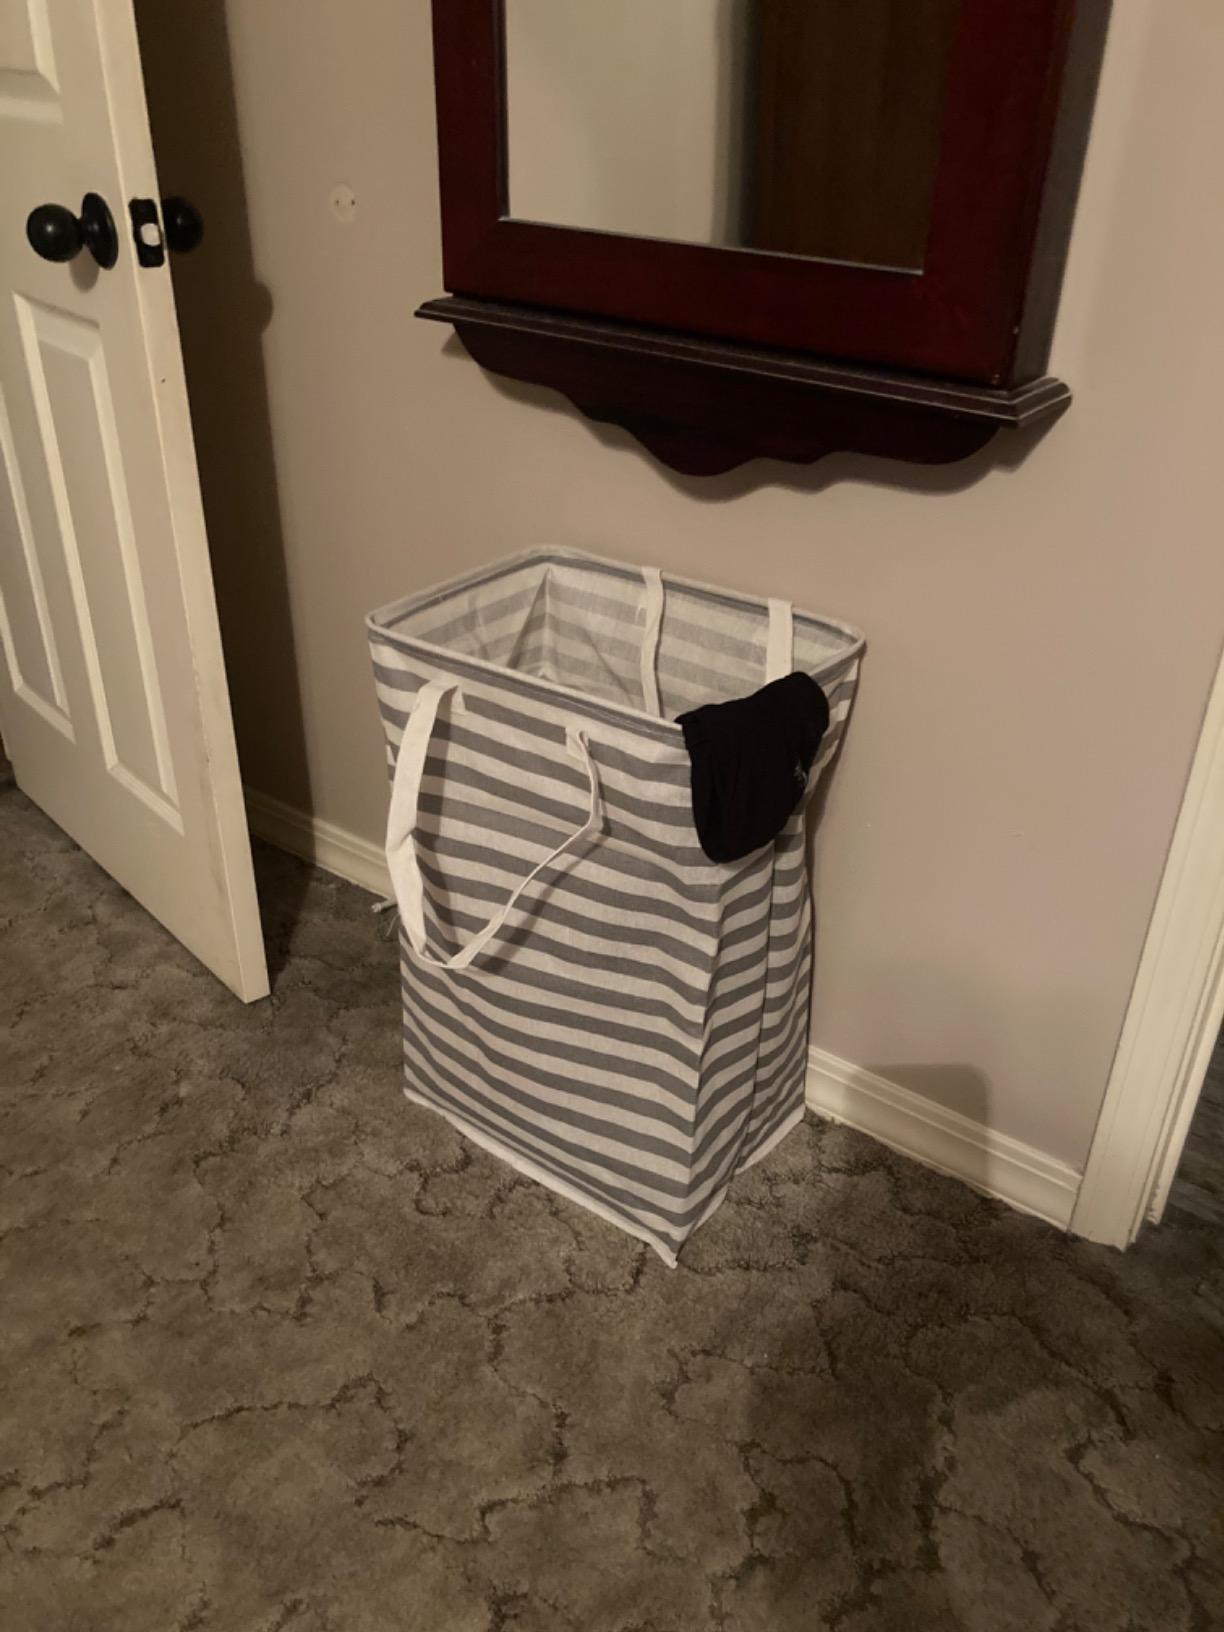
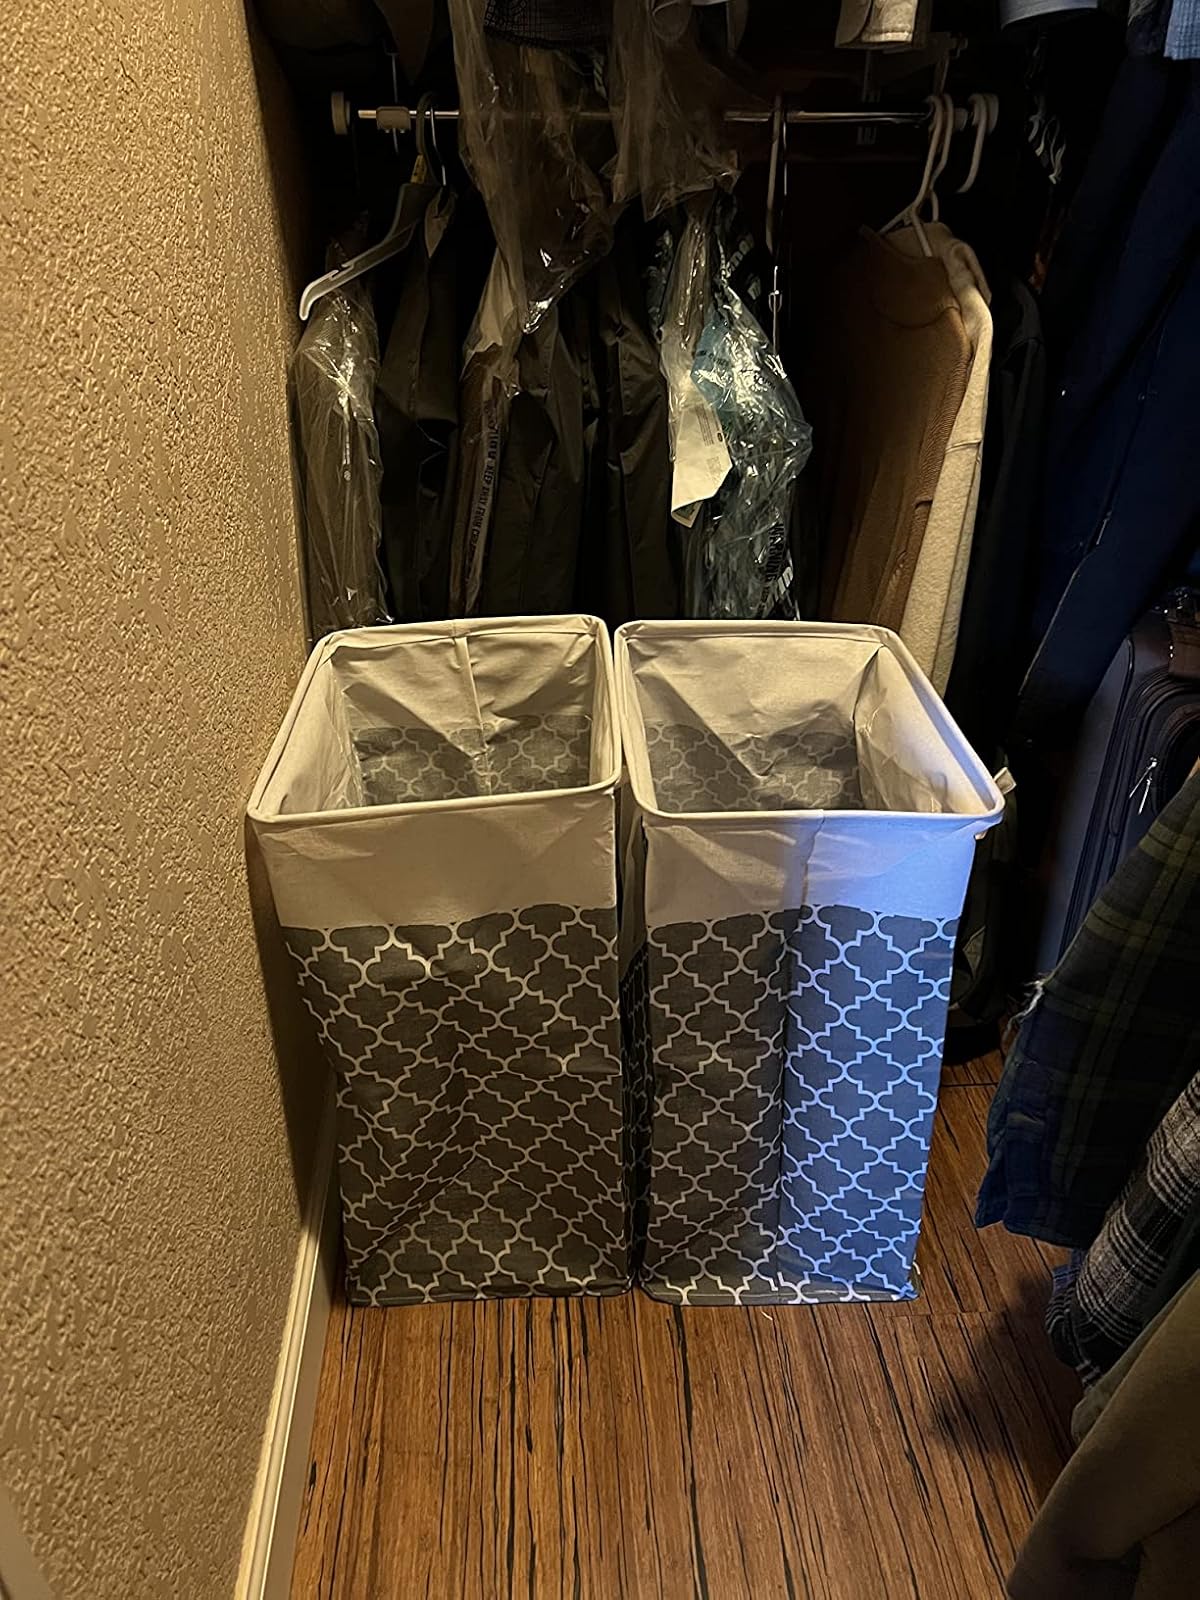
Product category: items_hamper
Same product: no